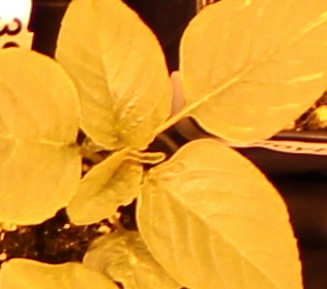
Label: Redroot Pigweed